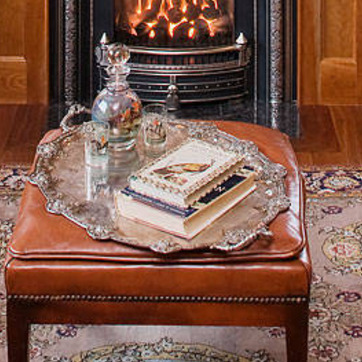
Material: paper